Jay Fiedler

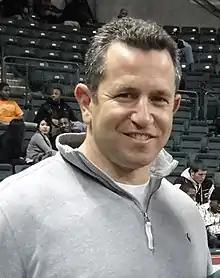
Fiedler in 2010

Jay Brian Fiedler (born December 29, 1971) is an American former professional football player who was a quarterback in the National Football League (NFL). He played college football for the Dartmouth Big Green. He played 76 games at quarterback in the NFL, starting 60, and threw 69 touchdowns. He was inducted into the National Jewish Museum Sports Hall of Fame in 2002.